The Secret of Villa Paradiso

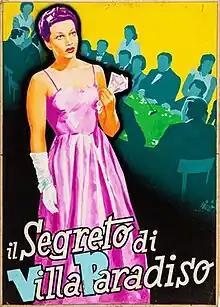

The Secret of Villa Paradiso is a 1940 Italian crime drama film directed by Domenico Gambino and starring Luisa Ferida, Giovanni Grasso and Mino Doro. It was shot at the Cinecittà Studios in Rome. The film's sets were designed by the art director Salvo D'Angelo.